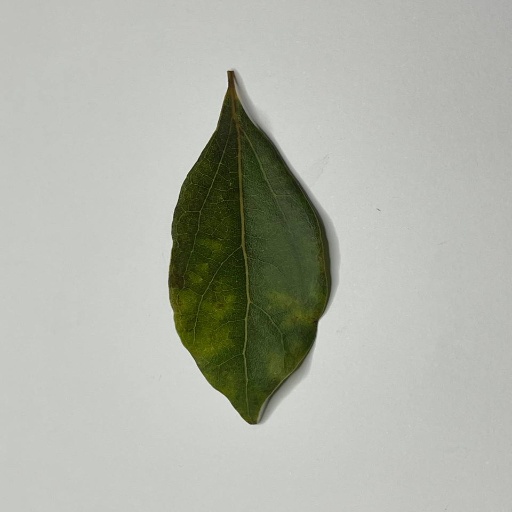
Species: Camphor
Leaf condition: Bacterial Spot